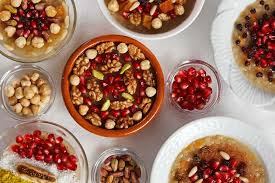
Yemek: asure